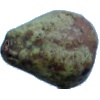
Label: pear_stone